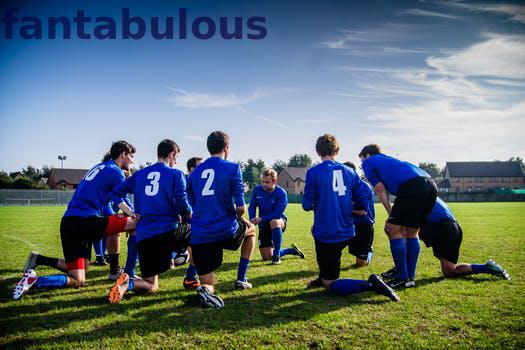
Label: Watermark